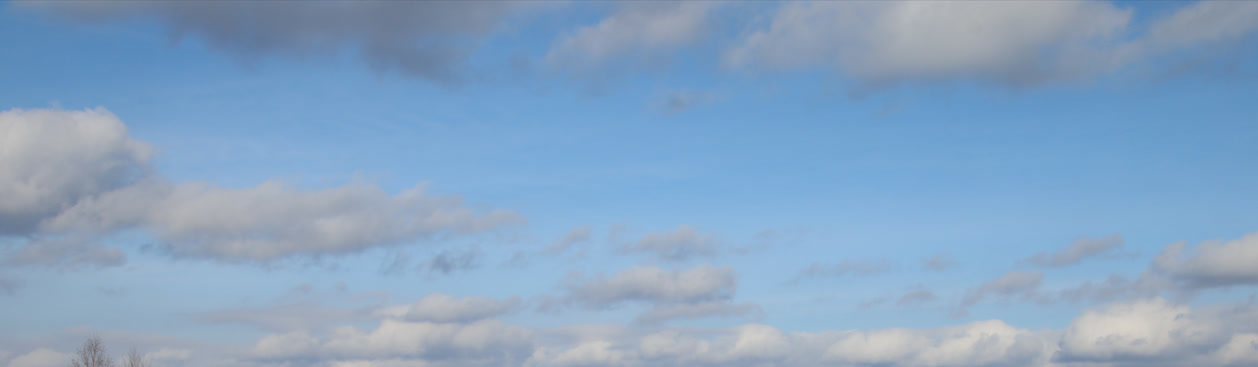
Cloud type: Stratocumulus